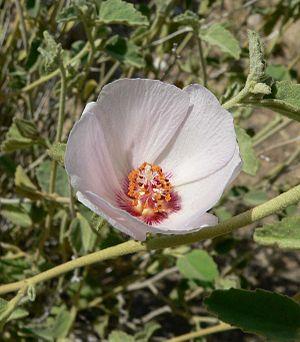
Hibiscus denudatus est une plante à fleurs de la famille des Malvaceae. Elle vit dans les régions désertiques du sud-ouest des États-Unis et du nord du Mexique. Il s'agit d'un arbuste à fleurs blanches, roses ou mauves.